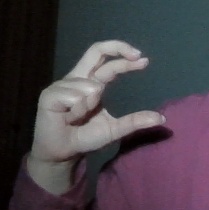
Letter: thal